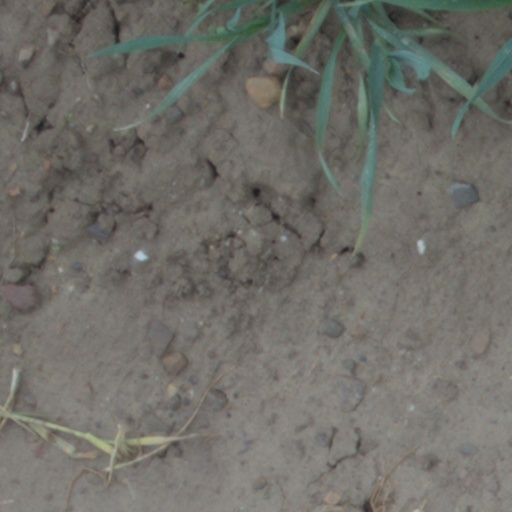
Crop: wheat